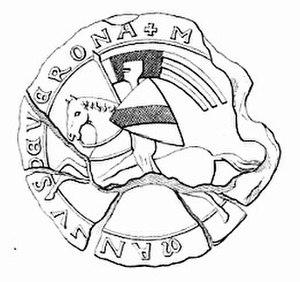
Hermann V de Bade-Bade fut margrave de Bade-Bade et margrave titulaire de Vérone de 1190 à 1243.